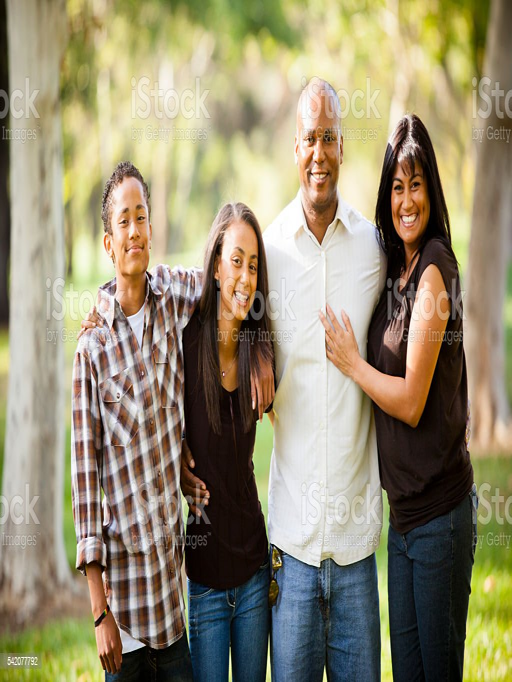
family with a father and mother royalty - free